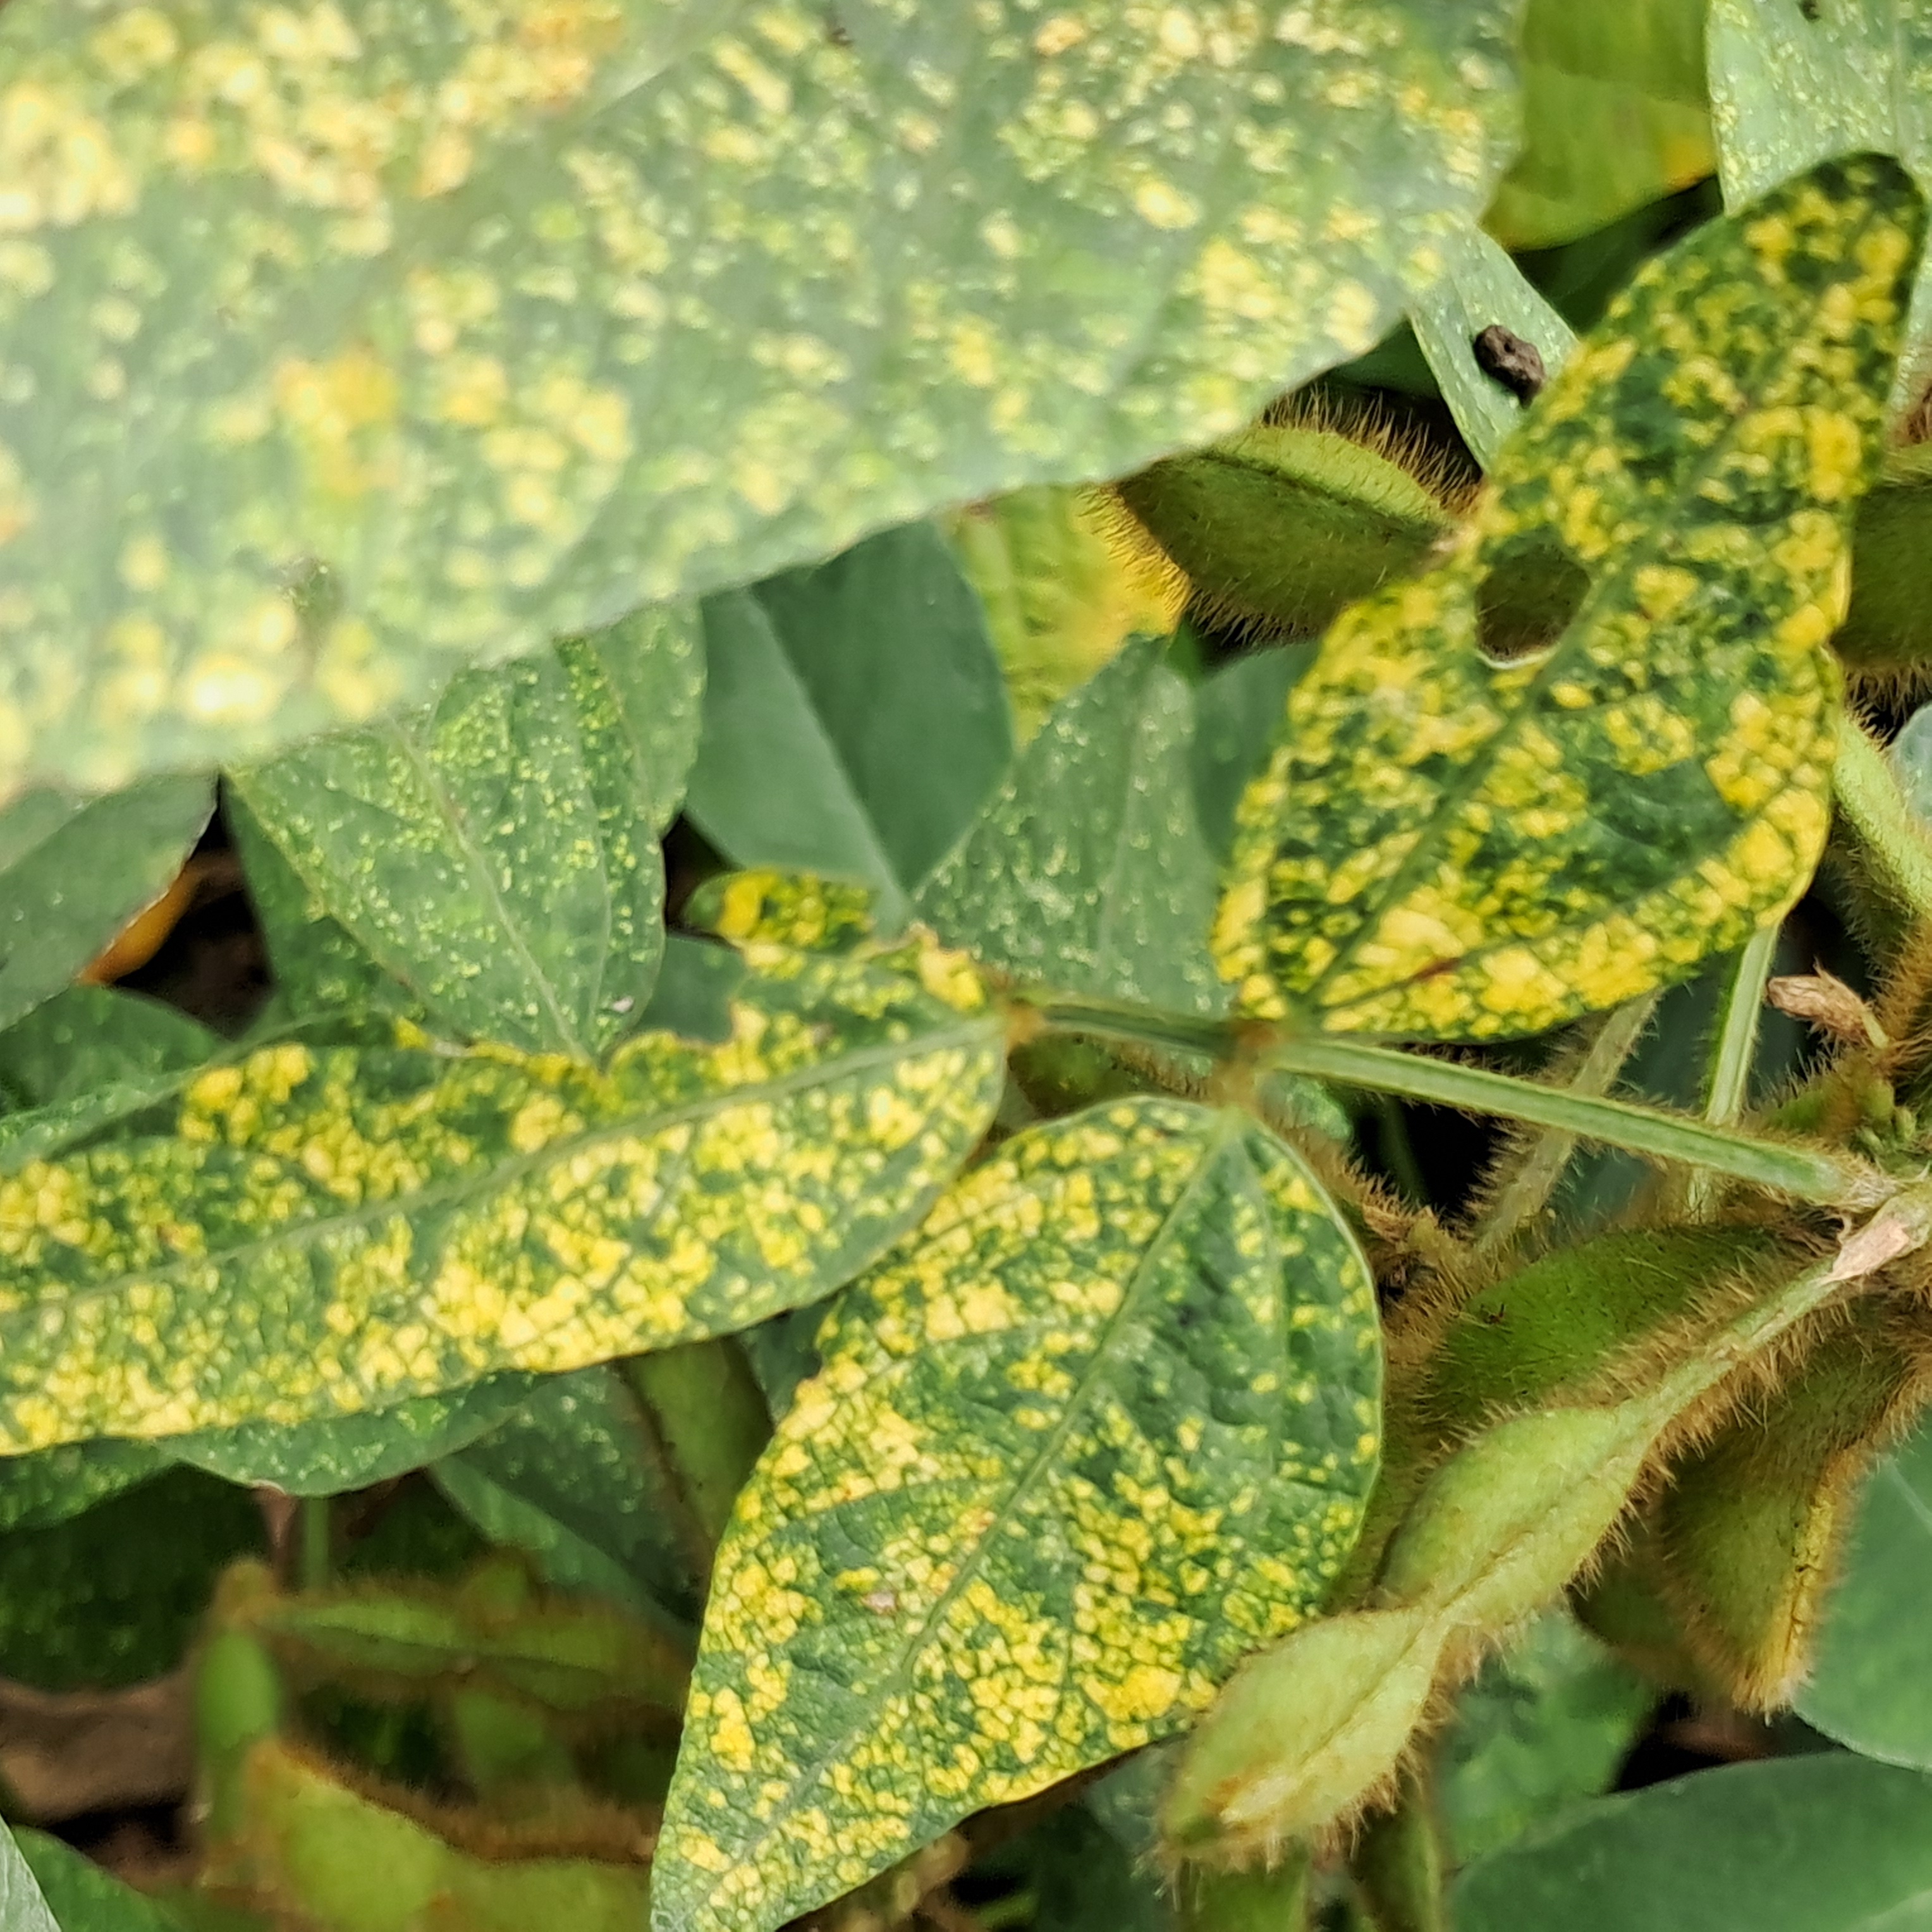
Label: Mosaic